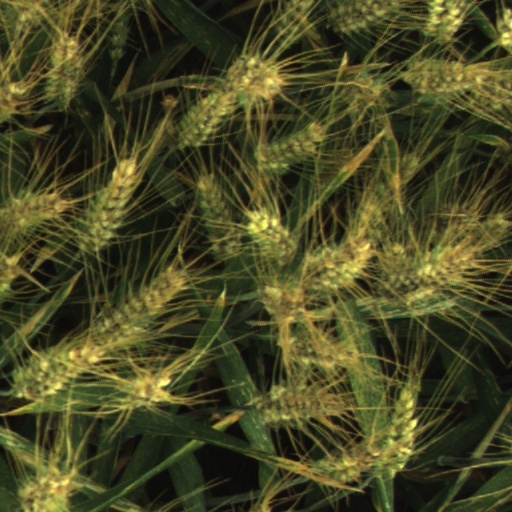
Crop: wheat